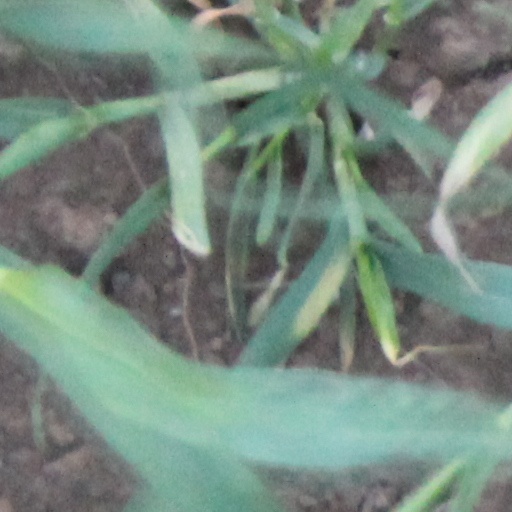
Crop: wheat